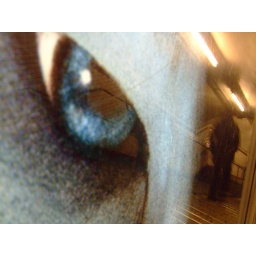
Strange blue cat eye in Paris subway, with faceless person going down stairs